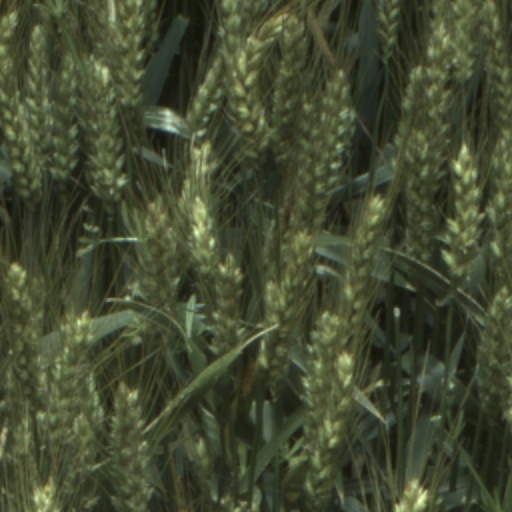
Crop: wheat